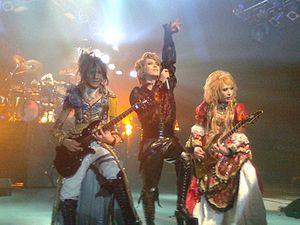
Le visual kei est un mouvement musical japonais, caractérisé par le port de différents niveaux de maquillage, des vêtements élaborés, style venant du Japon ancien, notamment du théâtre Kabuki, où les hommes jouaient les rôles féminins mais pas toujours couplés aux caractéristiques esthétiques androgynes. Cependant, le style vestimentaire reste souvent contradictoire quant aux différents styles de musiques jouées, notamment les musiques électroniques, pop, etc. D'autres sources, ainsi que les membres du mouvement, expliquent que le visual kei n'est pas un genre musical et que la participation liée à la sous-culture est ce qui amplifie l'utilisation du terme.
Cet article est une liste de groupes notables qui, à un moment ou un autre de leur carrière, ont été associés au mouvement musical appelé le visual kei.
Versailles, également connu sous le nom de Versailles -Philharmonic Quintet- aux États-Unis, est un groupe de metal symphonique et visual kei japonais. Il est formé en 2007 par le chanteur Kamijo et le guitariste Hizaki. Après l'arrivée du bassiste Jasmine You, le batteur Yuki et guitariste Teru. Ils se caractérisent en particulier par le costumes Rococo-esques, leurs duos de guitare et leurs arrangements mélodiques. Le groupe se popularise significativement peu après la sortie de leur premier EP Lyrical Sympathy, publié au label de Kamijo, Sherow Artist Society. Leur premier album, Noble est publié en 2008 et en Amérique du Nord en 2009.